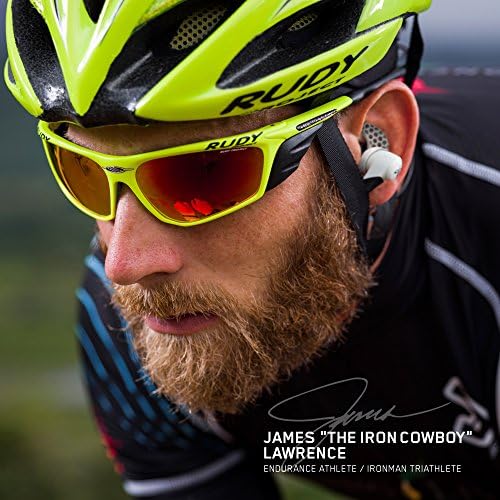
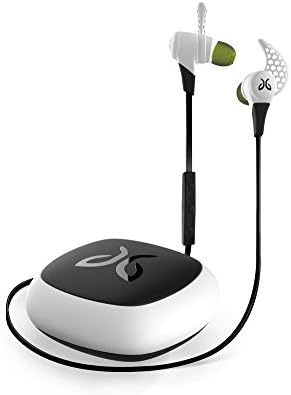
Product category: headphones
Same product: yes